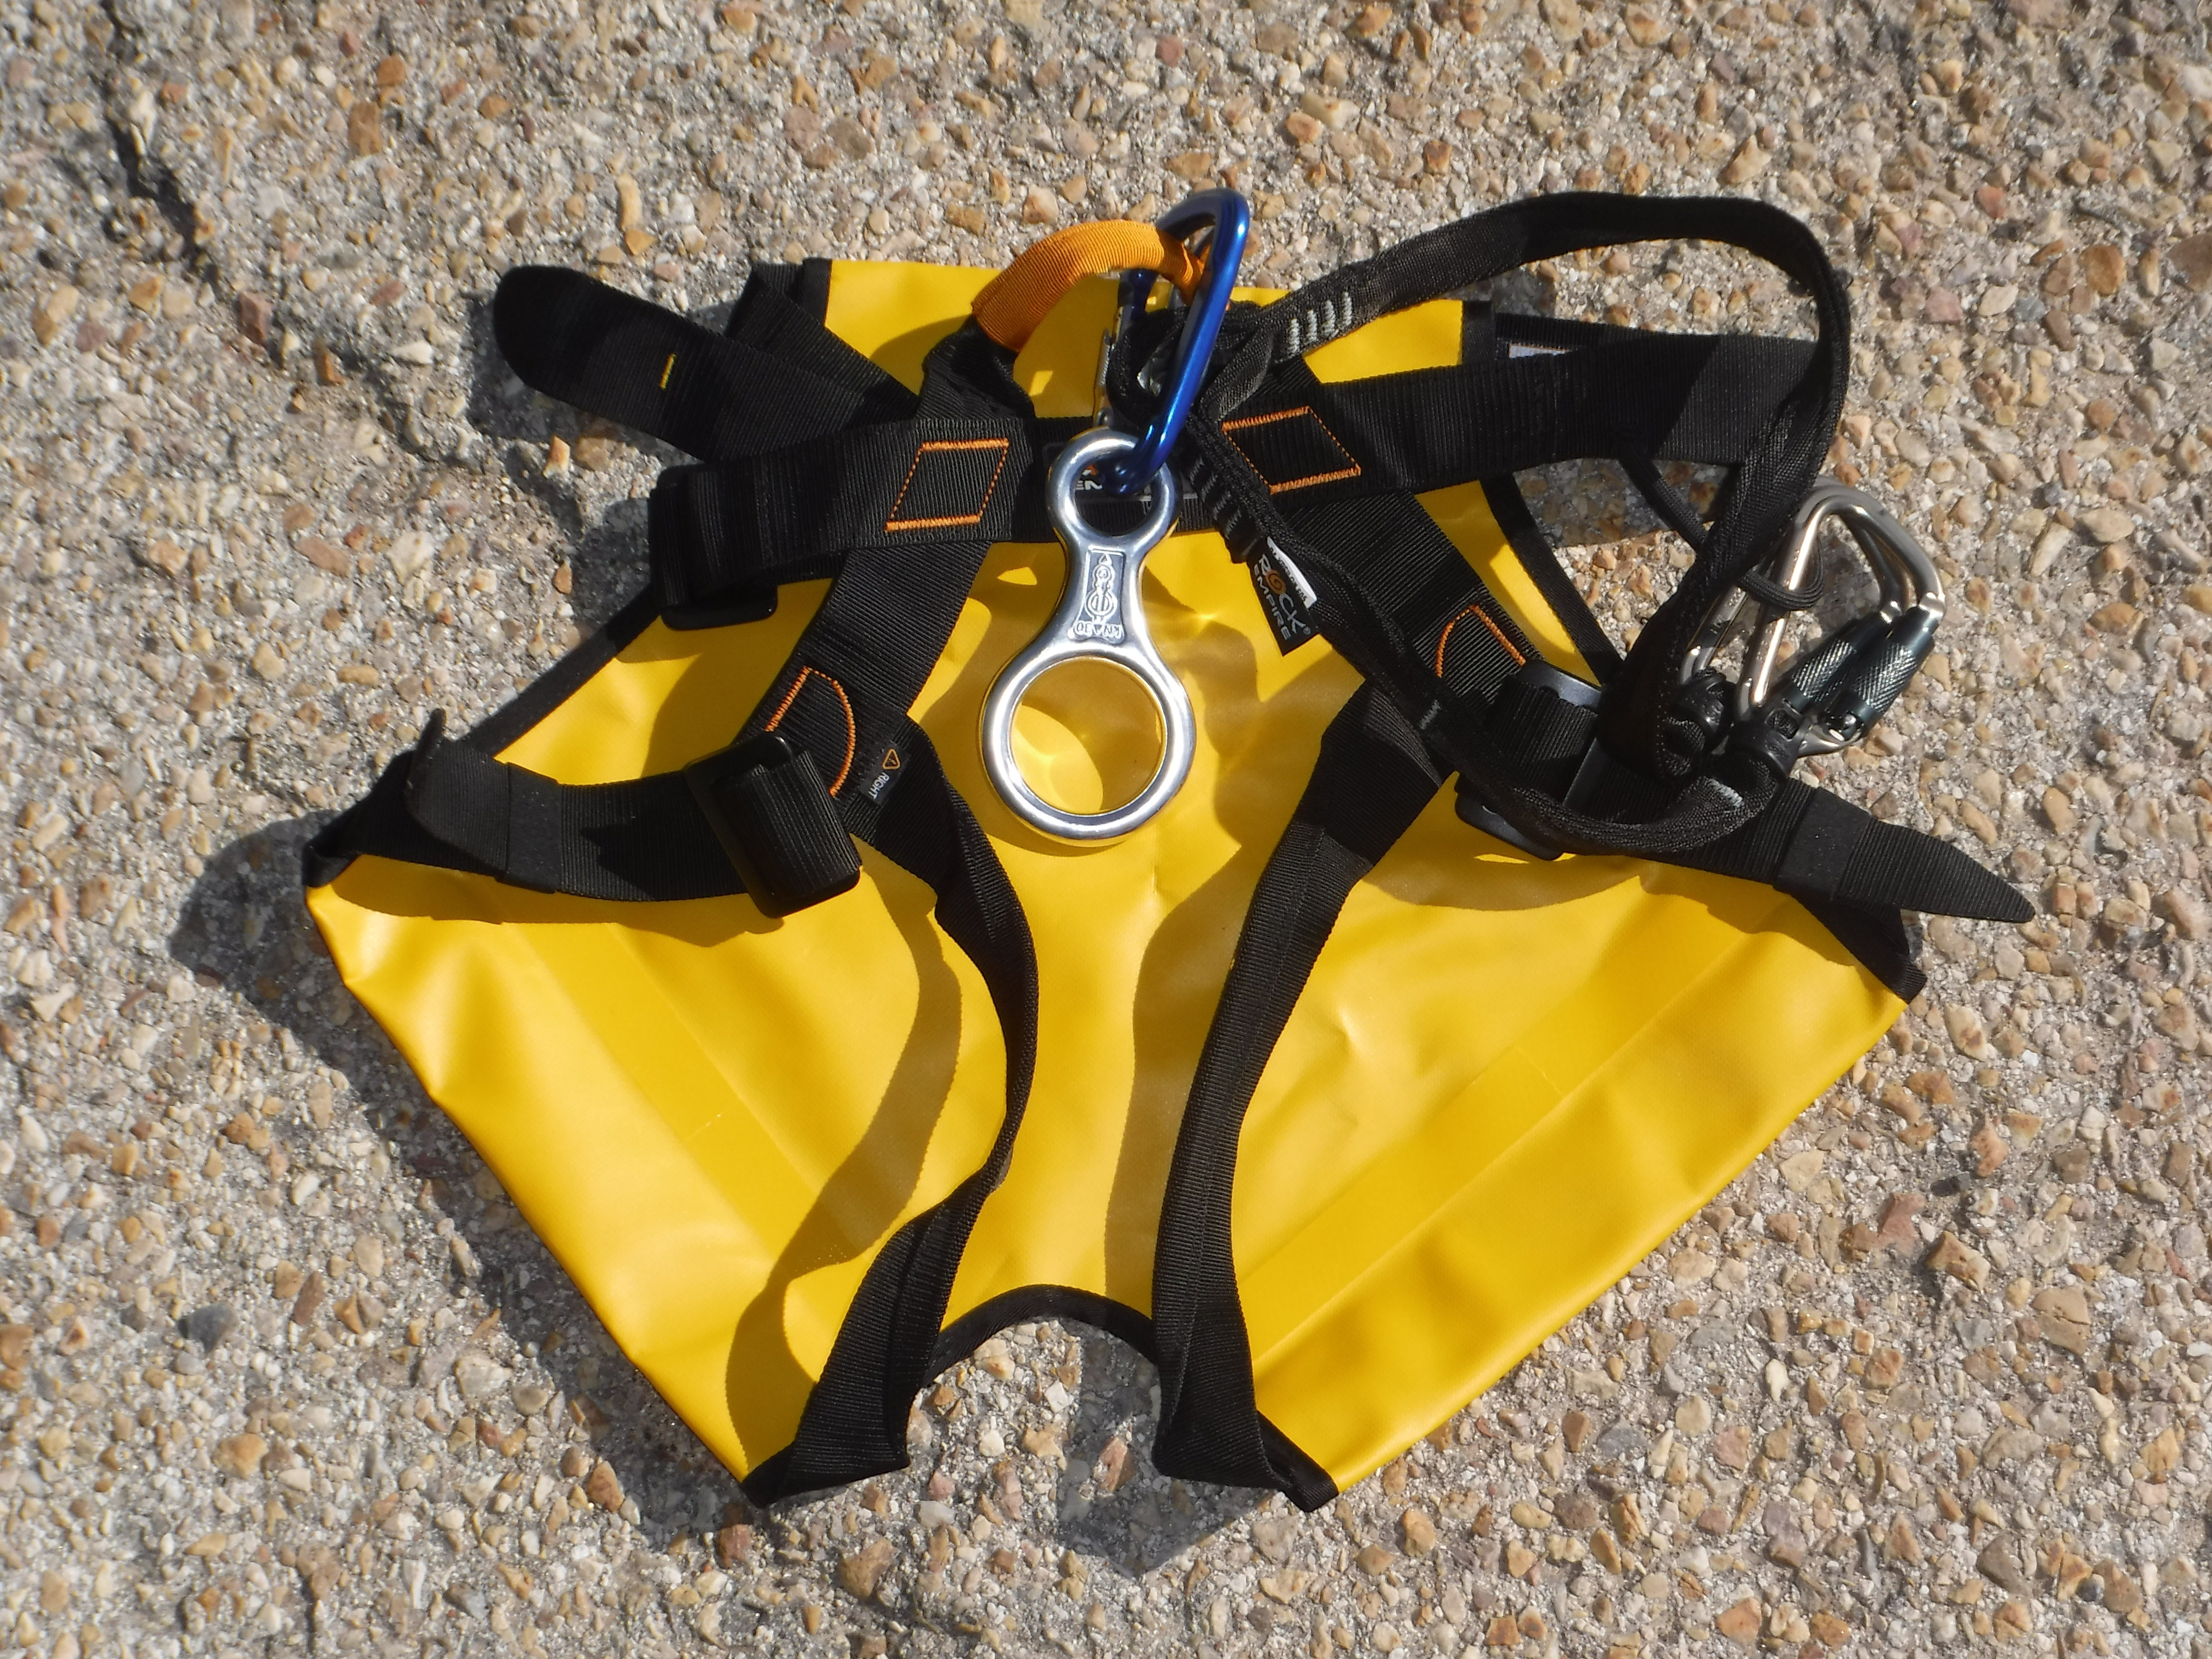
yellow, harness, costume, canyoning, automotive exterior, canyoning madrid, canyoning arnes